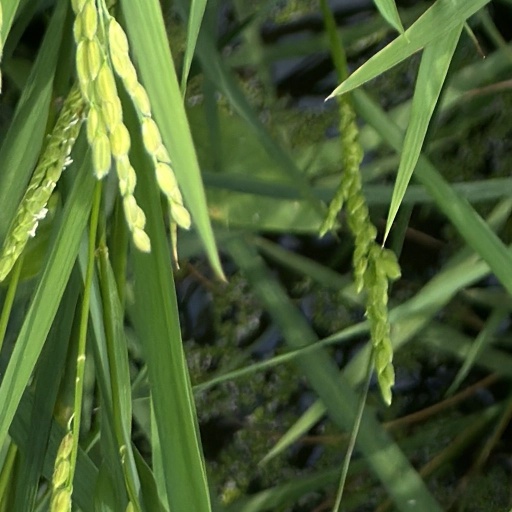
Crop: rice